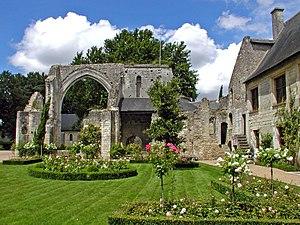
Le prieuré Saint-Cosme est une fondation du chapitre de Saint-Martin de Tours, situé dans la commune de La Riche dans le département français d'Indre-et-Loire en région Centre-Val de Loire.